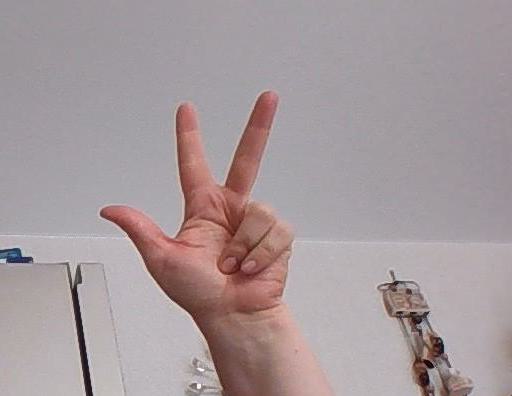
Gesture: three2